Alexander of Tralles

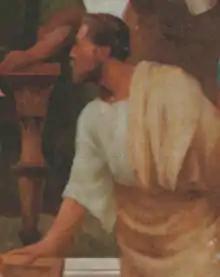
Alexander of Tralles, 1906, by Veloso Salgado (NOVA Medical School, Lisbon)

Alexander of Tralles (ca. 525 – ca. 605) was one of the most eminent physicians in the Byzantine Empire. His birth date may safely be put in the 6th century AD, for he mentions Aëtius Amidenus, who probably did not write until the end of the 5th or the beginning of the 6th century, and he is himself quoted by Paul of Aegina, who is supposed to have lived in the 7th century; besides which, he is mentioned as a contemporary of Agathias, who set about writing his "History" in the beginning of the reign of Justin II, about 565.